Jonathan Marks, Baron Marks of Henley-on-Thames

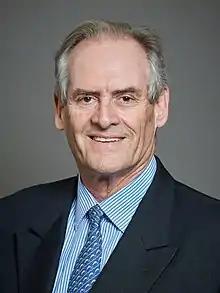
Official portrait, 2022

Jonathan Clive Marks, Baron Marks of Henley-on-Thames, (born 19 October 1952) is a British barrister and Liberal Democrat life peer in the House of Lords.